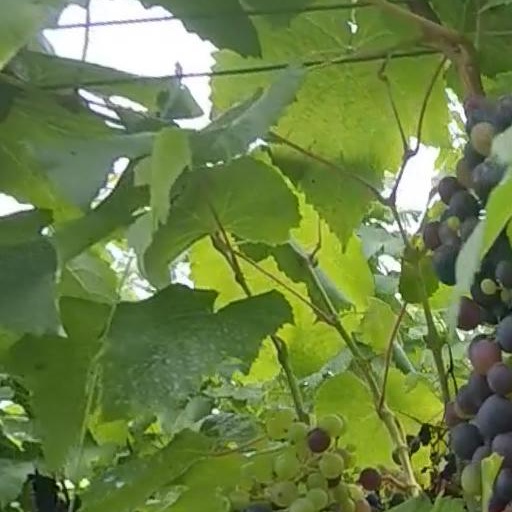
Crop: grape